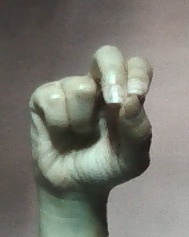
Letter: gaaf